Worldport (Pan Am)

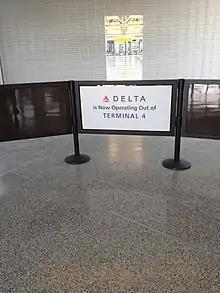
The passageway to Worldport was closed just before its demolition

On May 23, 2013, the final departure from Terminal 3, Delta Air Lines Flight 268, a Boeing 747-400 to Tel Aviv Ben Gurion Airport, departed from Gate 6 at 11:25pm local time. The terminal ceased operations on the next day, 53 years to the day from when it opened.